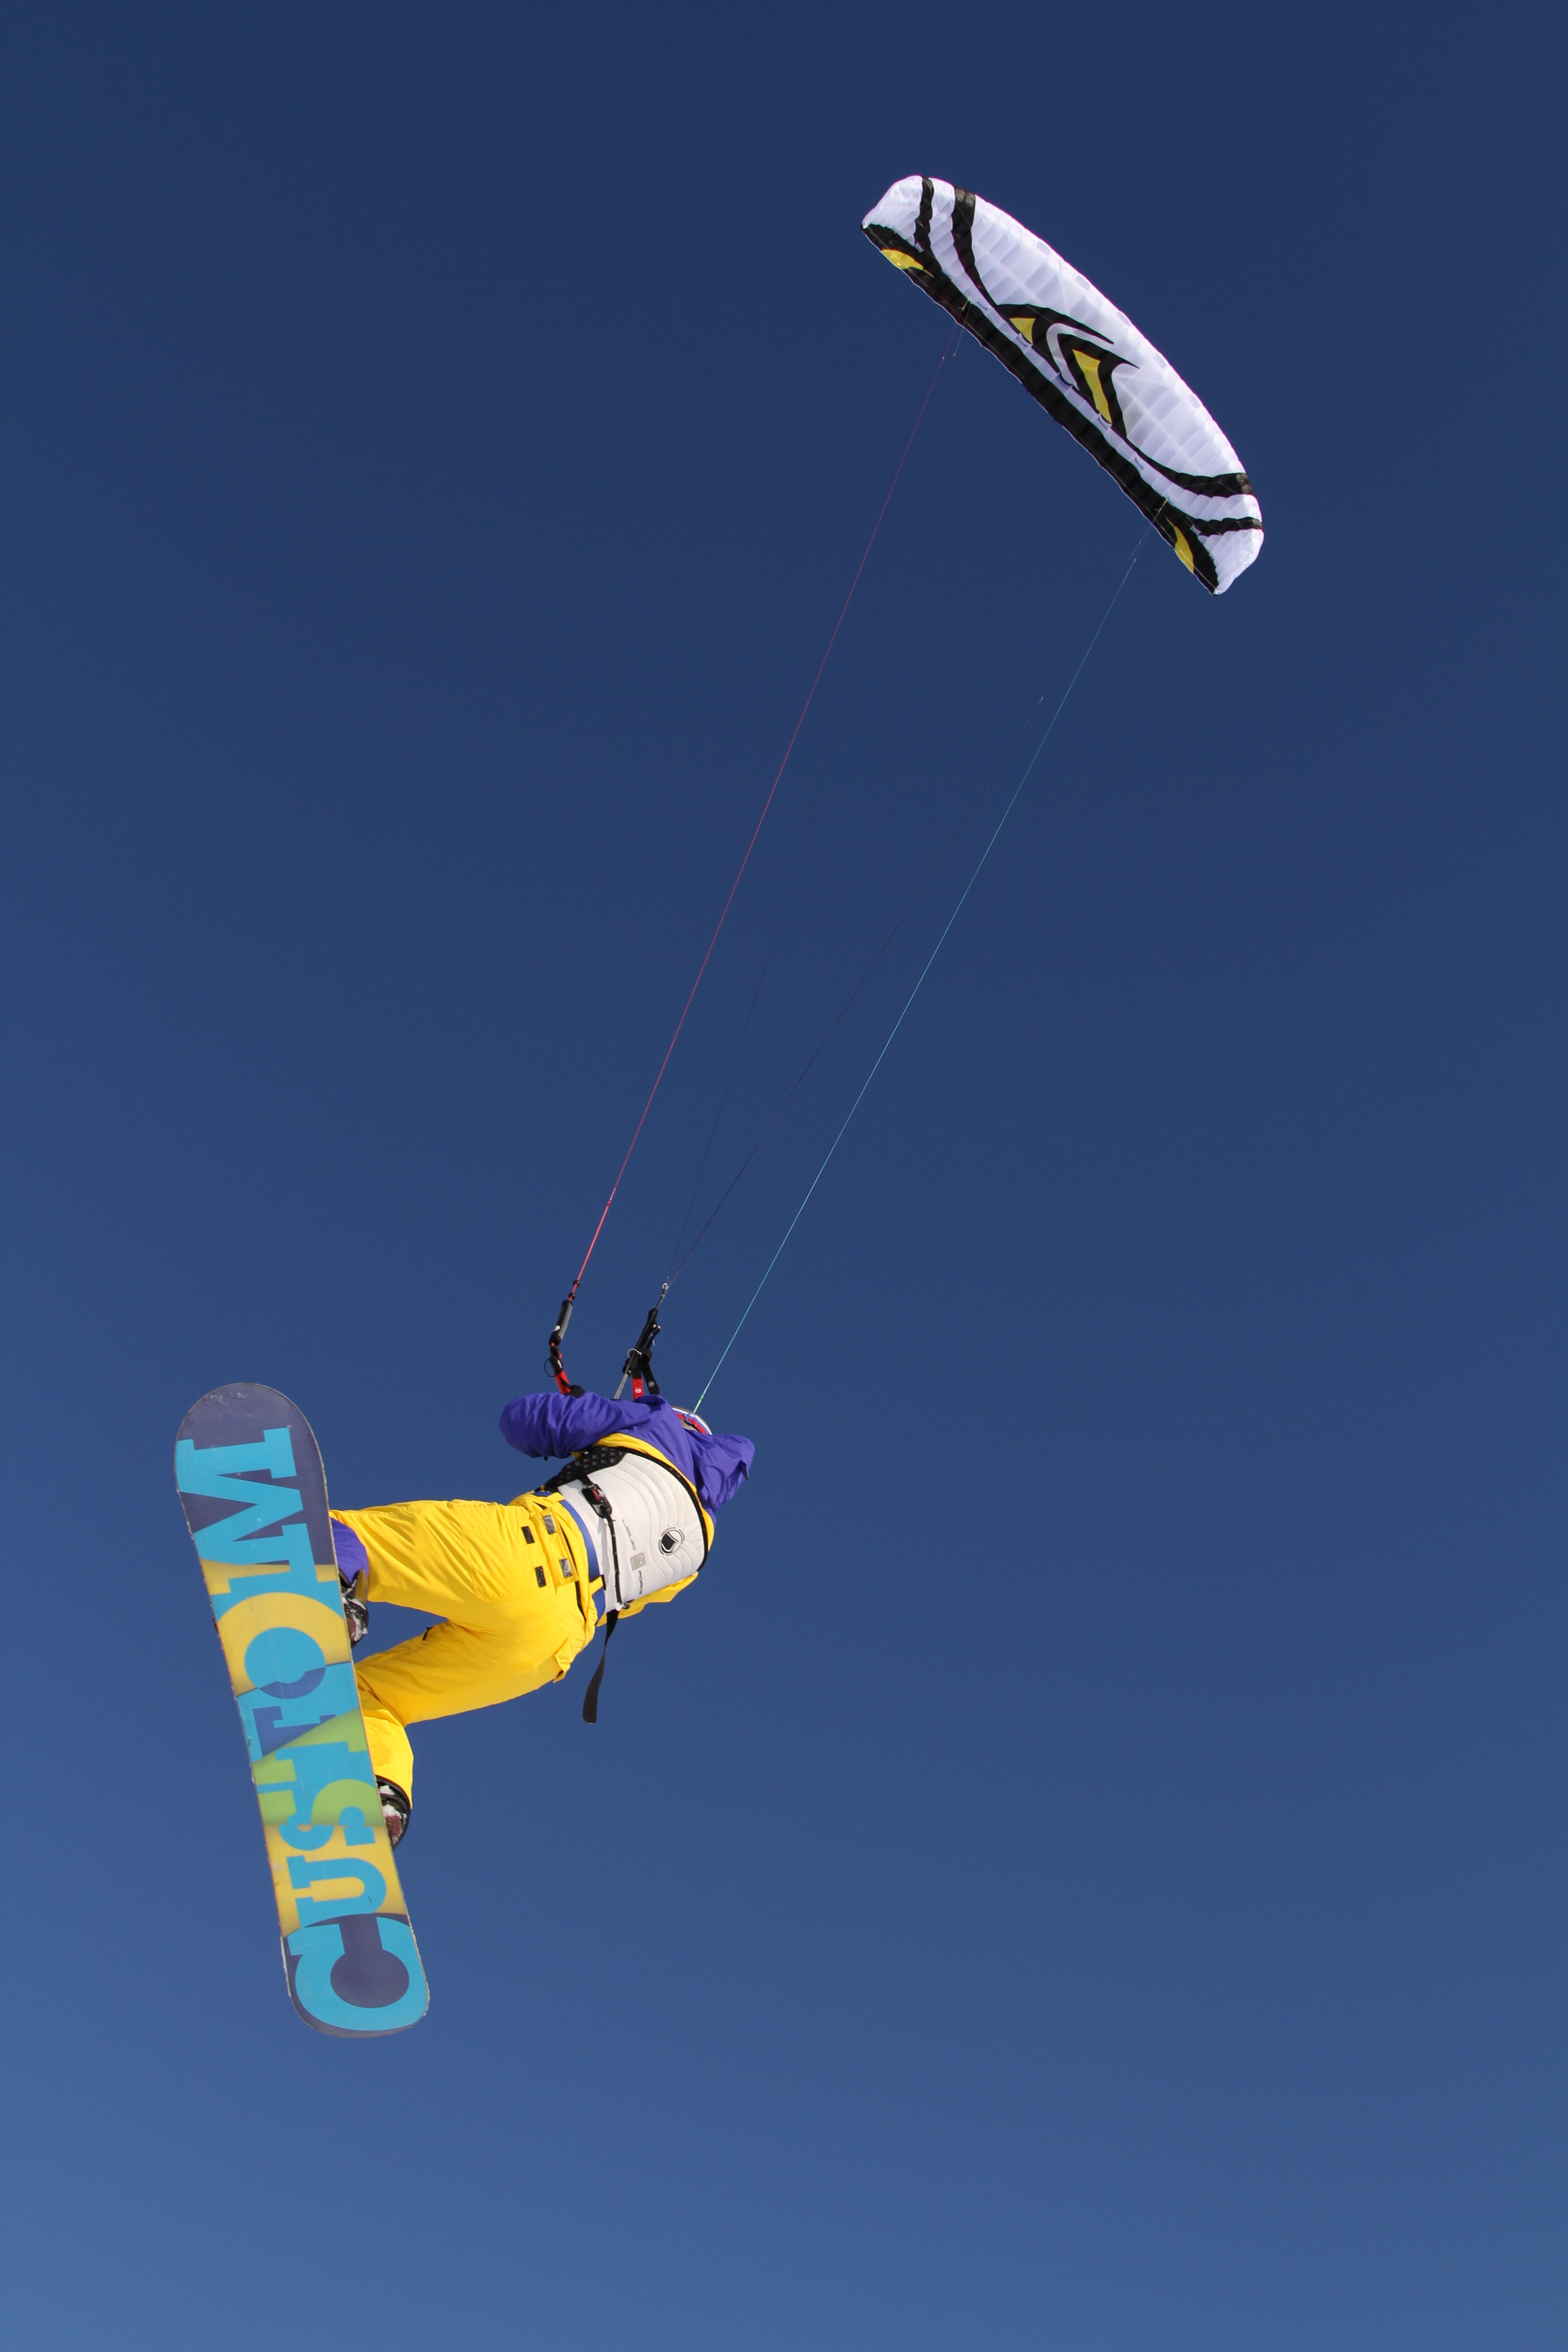
winter, wing, extreme sport, toy, parachute, sports equipment, sports, kitesurfing, parachuting, air sports, sprort, windsports, kite sports